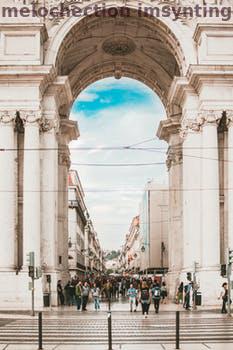
Label: Watermark